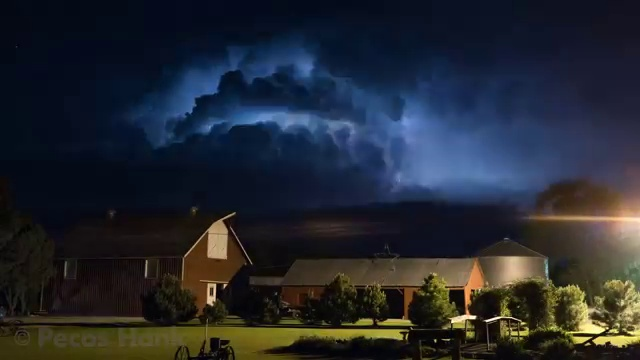
Fire: no
Smoke: no